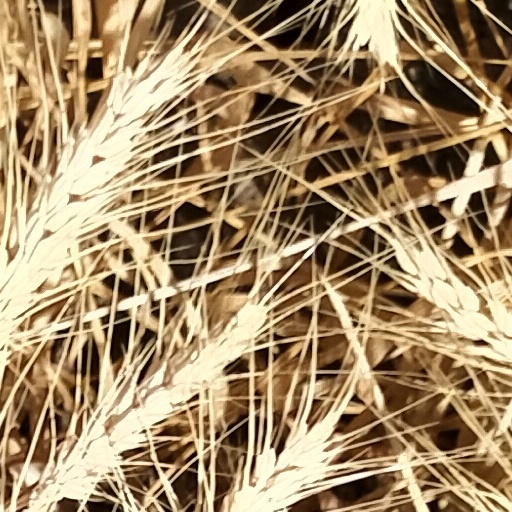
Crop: wheat